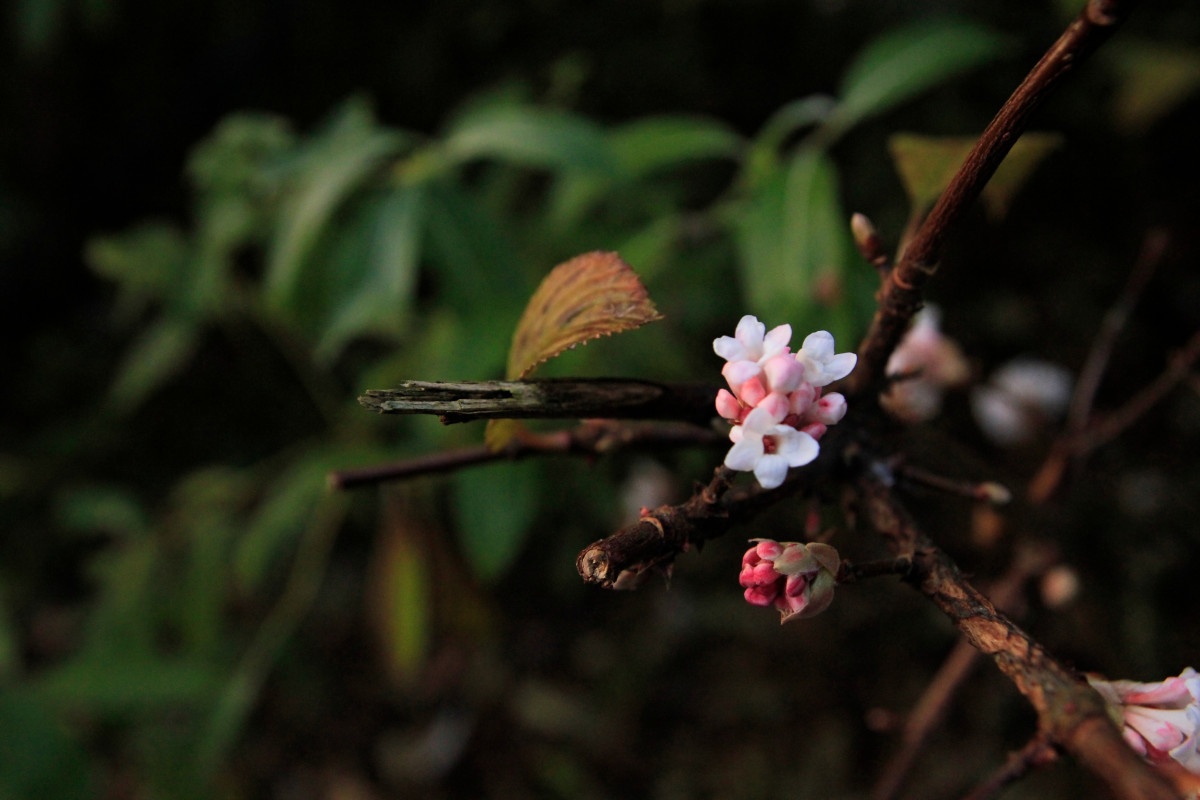
Tags: branch, blossom, leaf, flower, spring, green, produce, autumn, botany, flora, fauna, wildflower, close up, shrub, macro photography, flowering plant